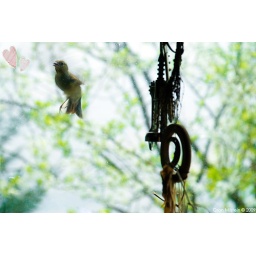
This bird was banging against the window until I took that shot - and then it just flew away...